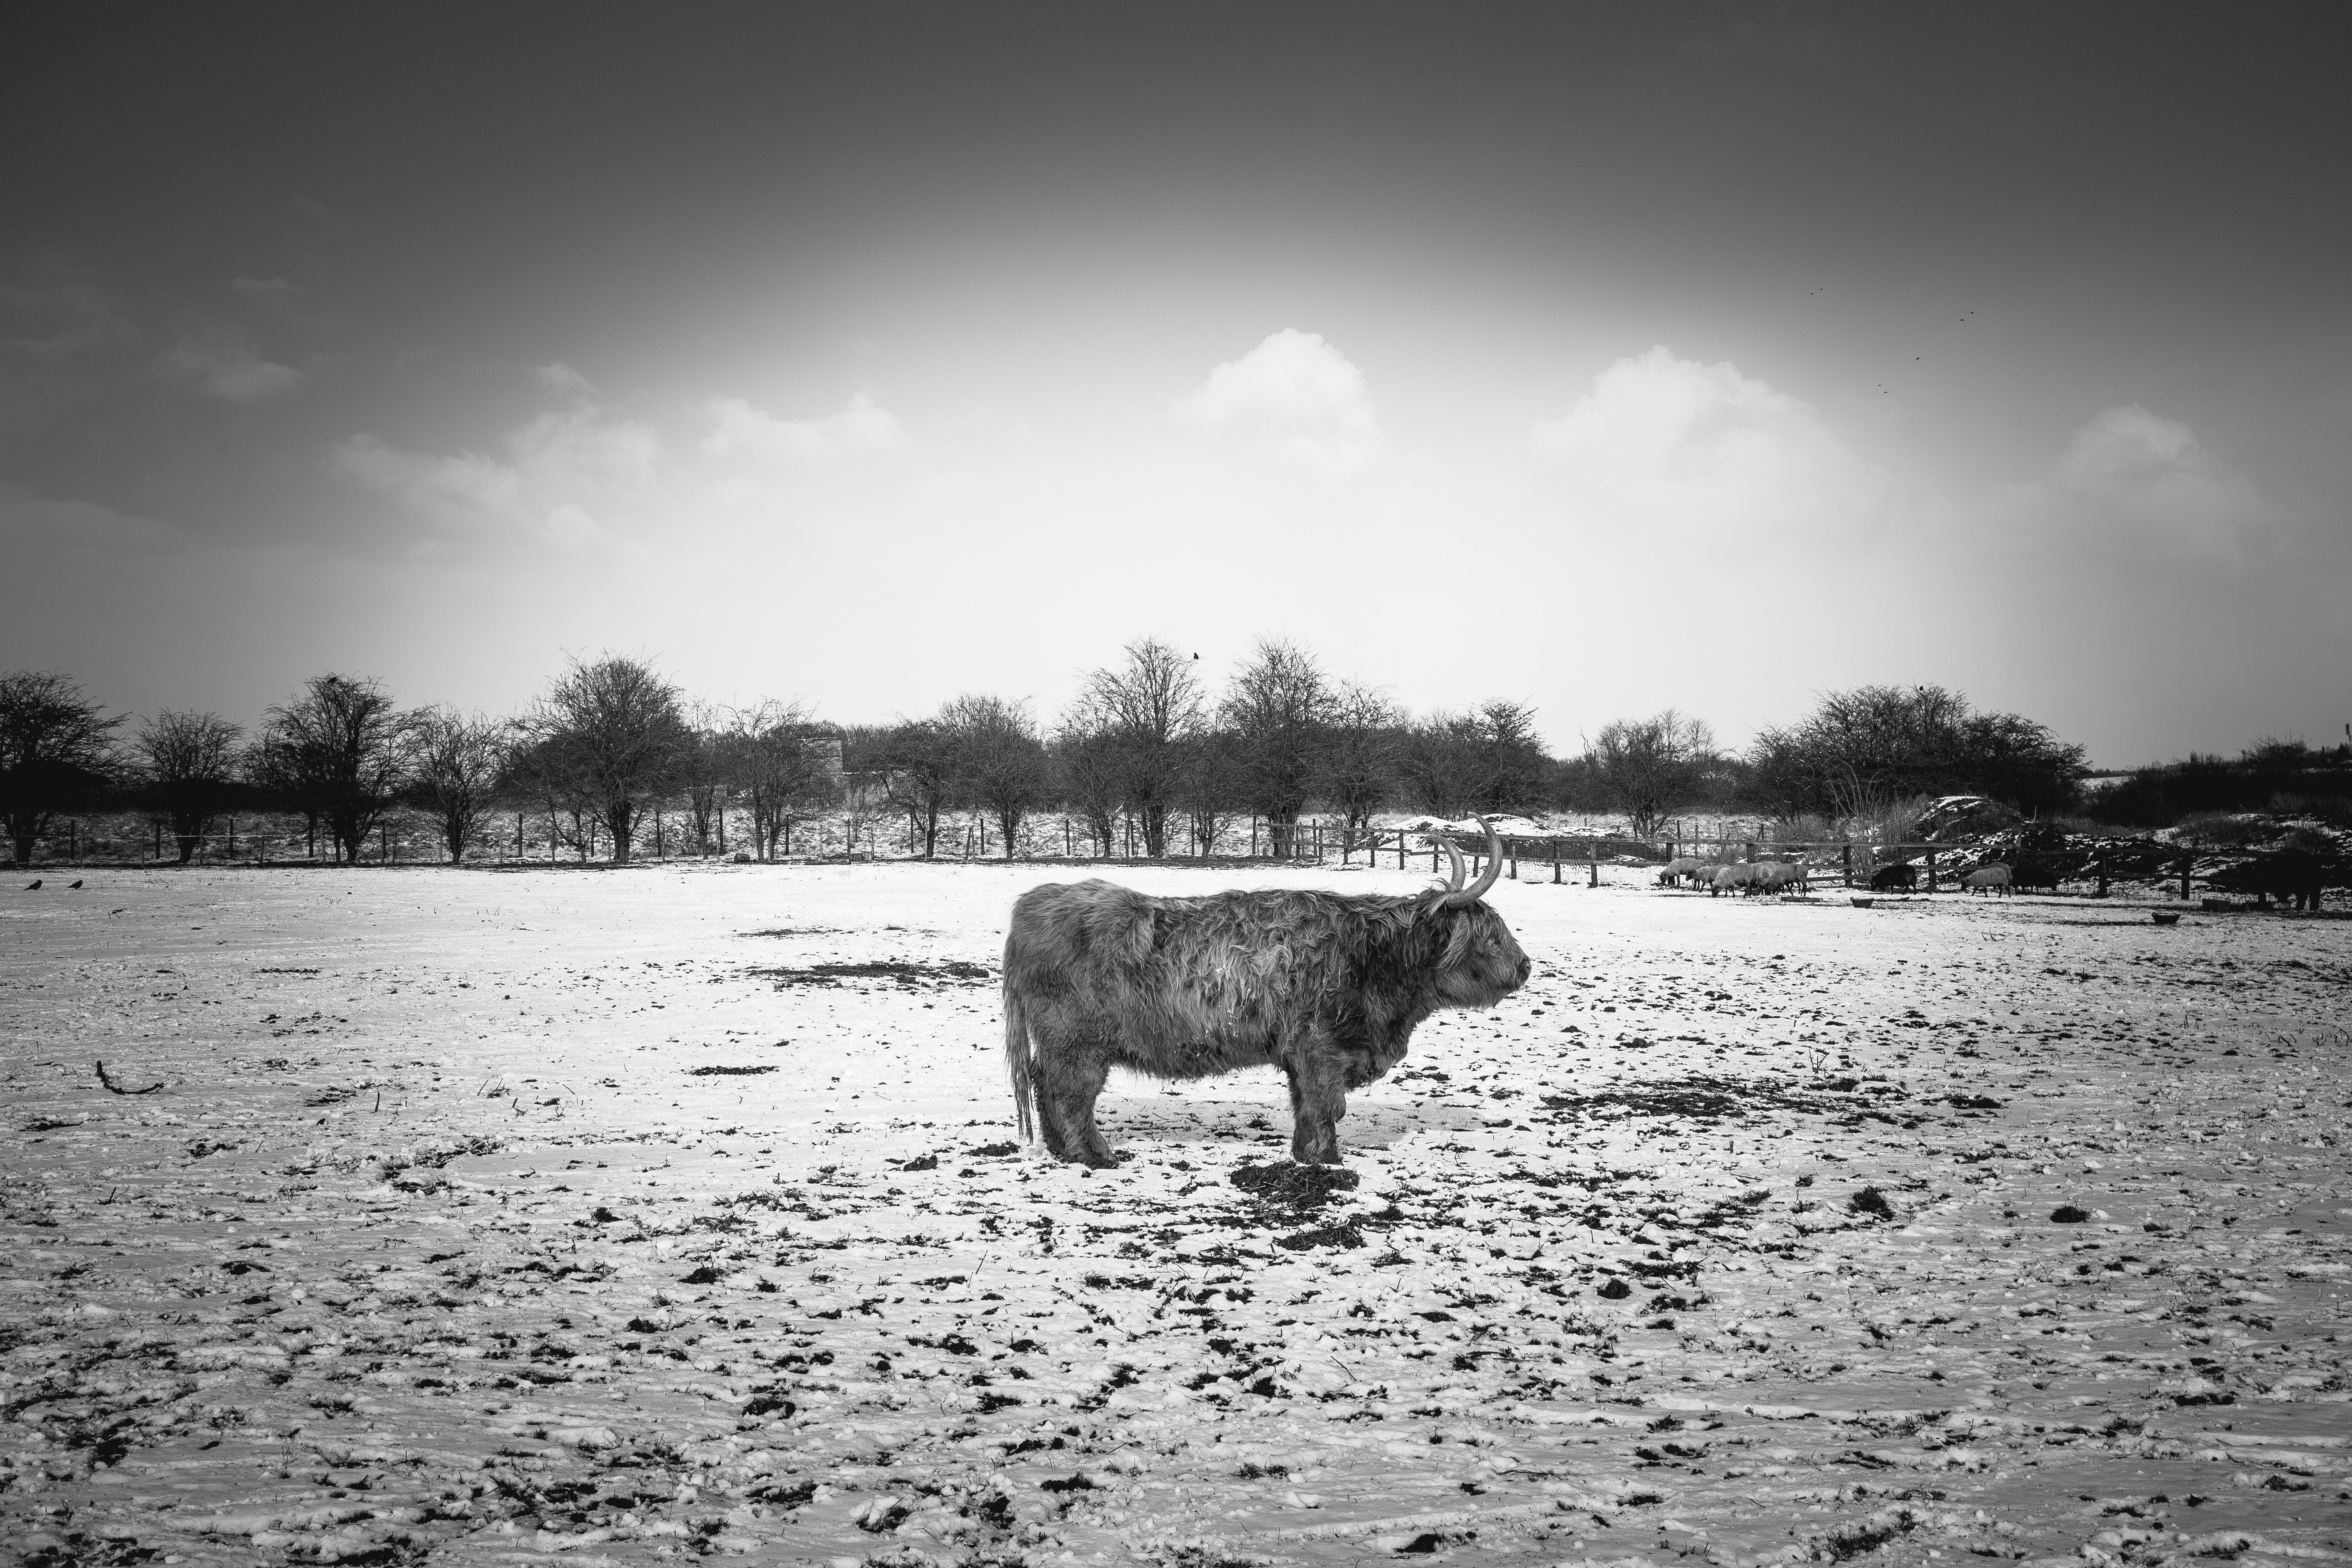
white, black and white, sky, monochrome, monochrome photography, cloud, snow, tree, winter, grazing, photography, landscape, wildlife, bovine, canidae, style, pasture, livestock, horse